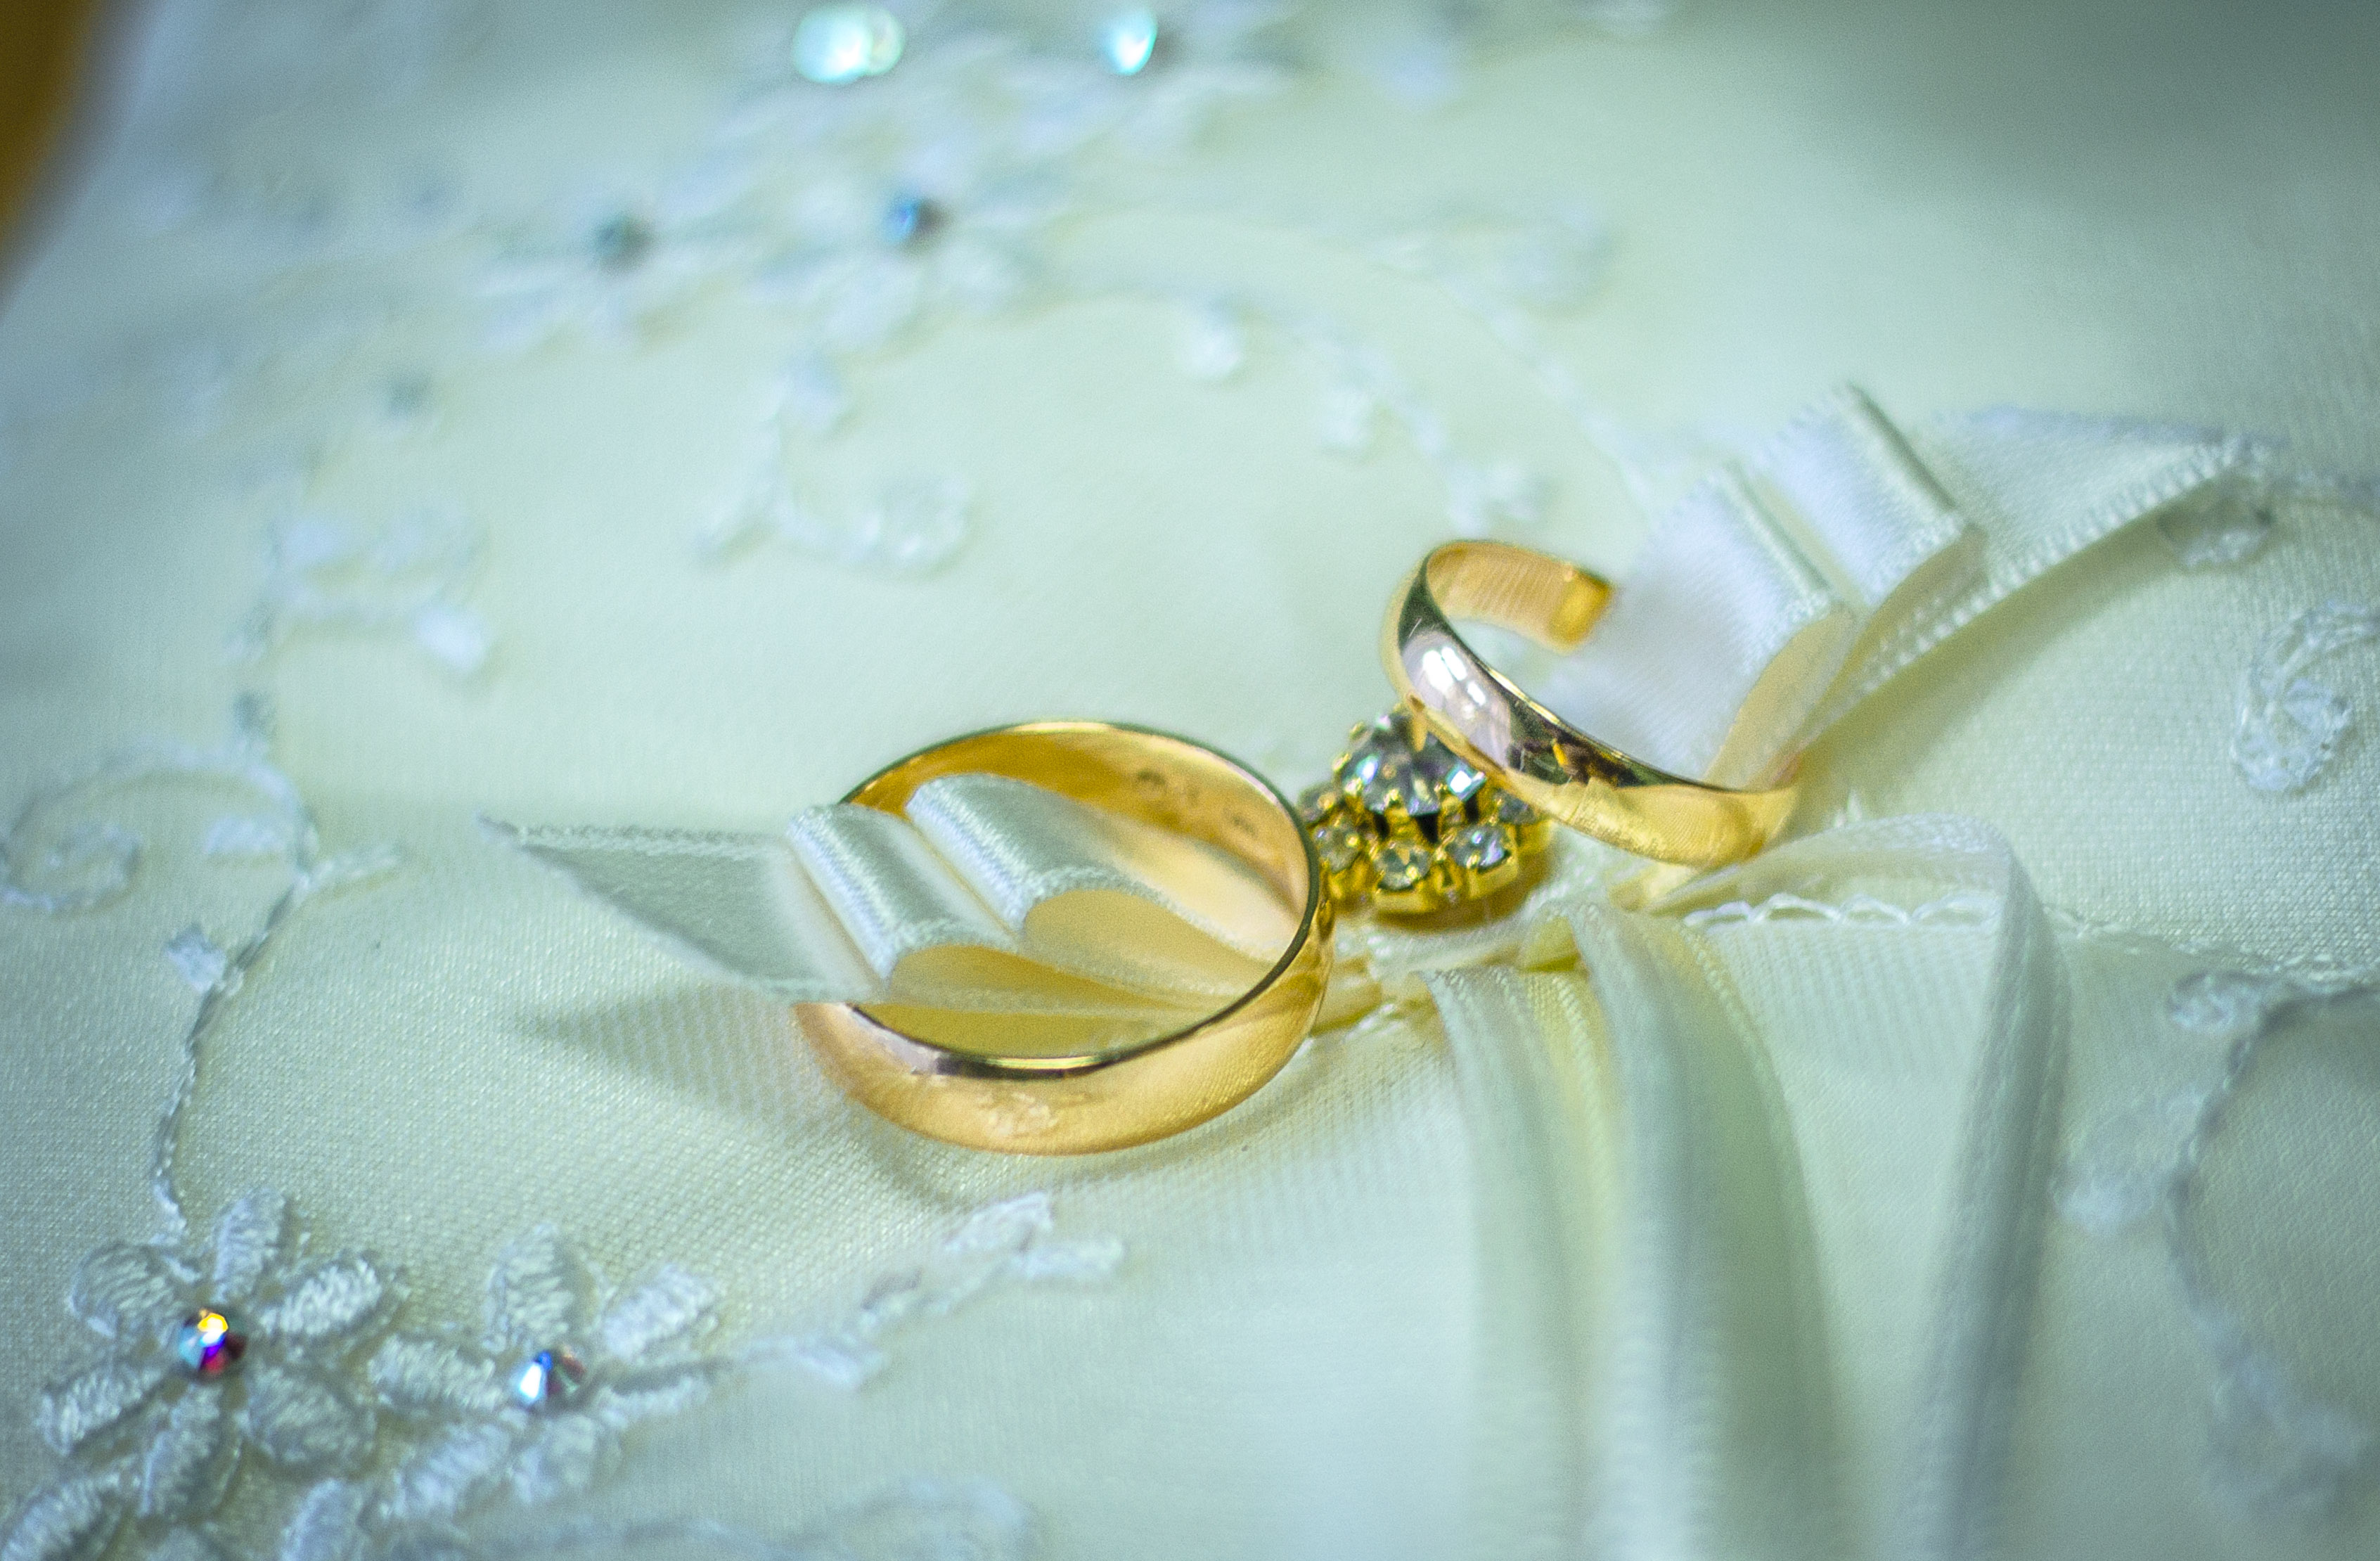
wedding, rings, yellow, wedding ceremony supply, wedding ring, fashion accessory, close up, ring, photography, jewellery, hair accessory, engagement ring, headpiece, macro photography, body jewelry, engagement, metal, silver, crystal